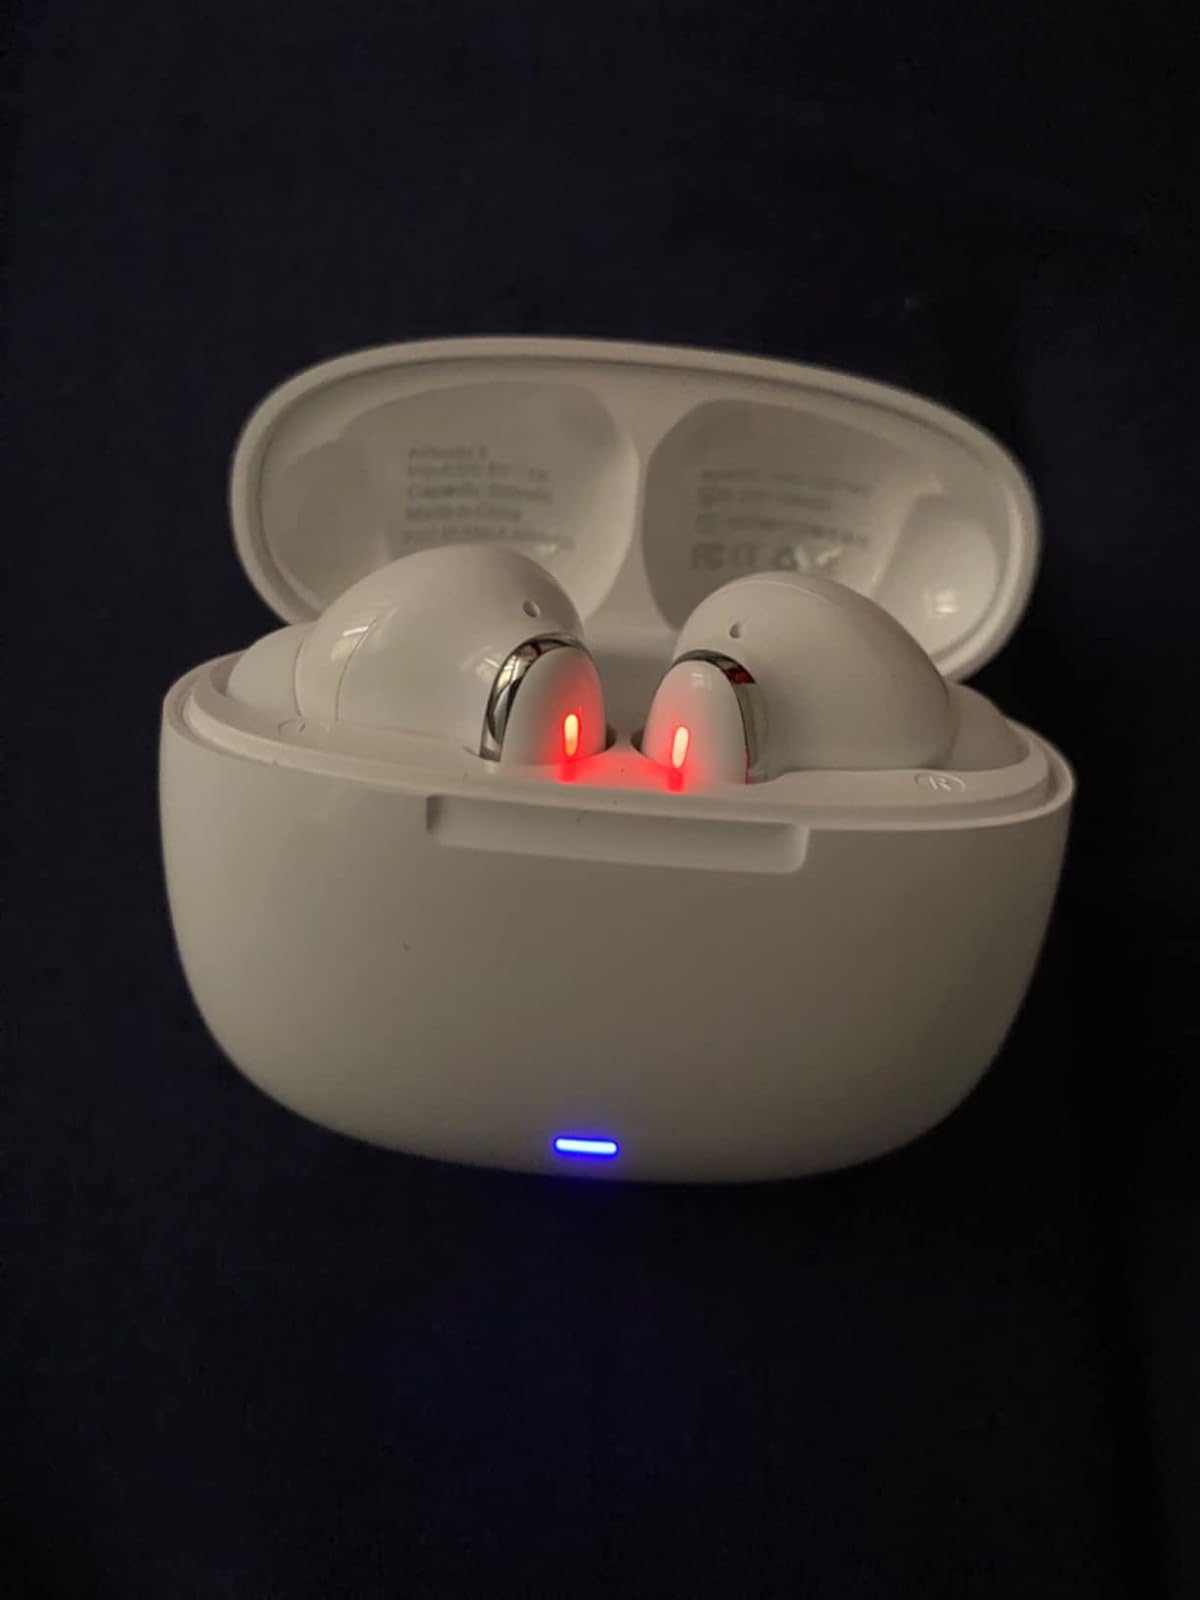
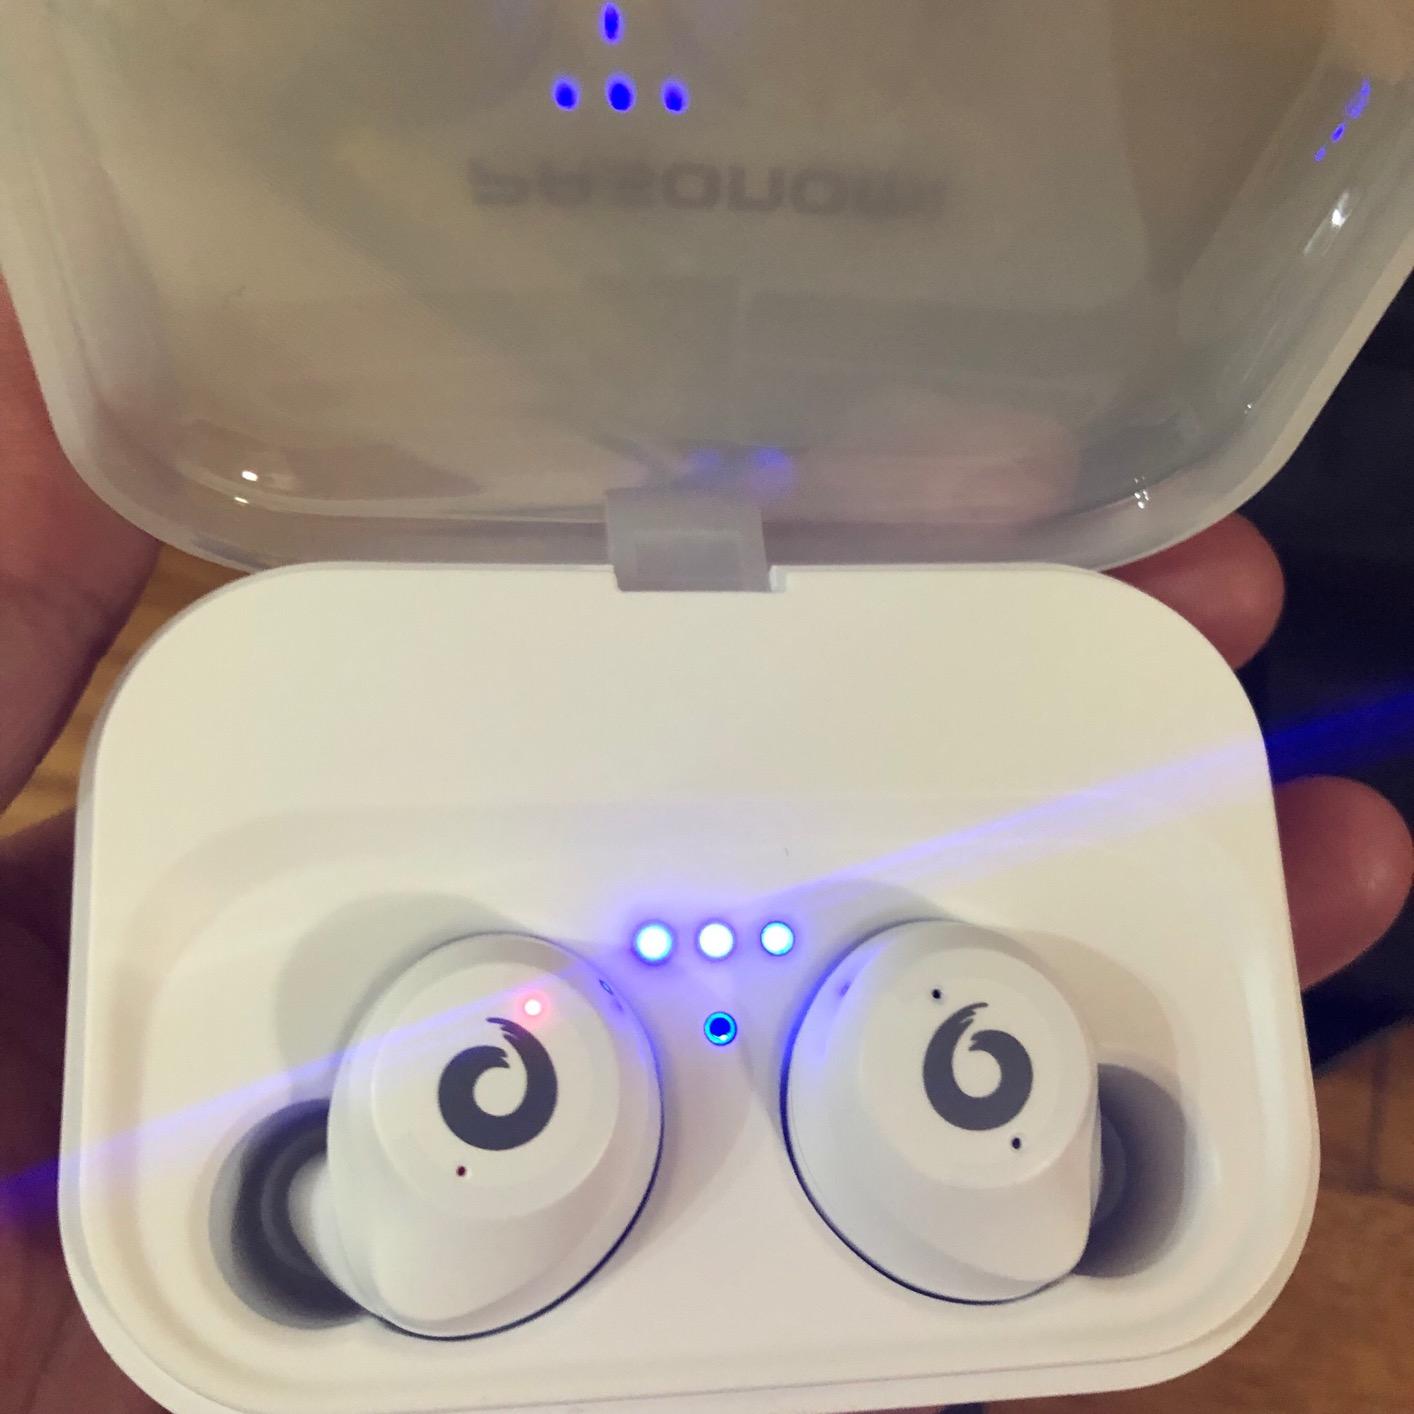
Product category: earbuds
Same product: no